List of alternative metal bands

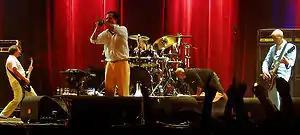
Faith No More is often credited for inventing the alternative metal genre.

This is a list of alternative metal artists. Alternative metal (or alt-metal) is a genre of heavy metal music that combines heavy metal with influences from alternative rock and other genres not normally associated with metal. Alternative metal bands are often characterized by heavily downtuned, mid-paced guitar riffs, a mixture of accessible melodic vocals and harsh vocals and sometimes unconventional sounds within other heavy metal styles. The term has been in use since the 1980s, although it came into prominence in the 1990s.